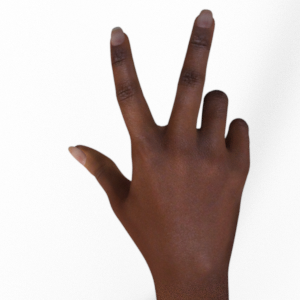
Label: scissors